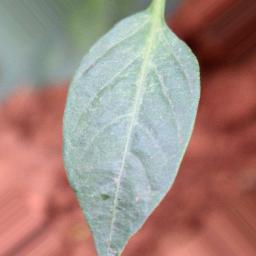
Label: healthy